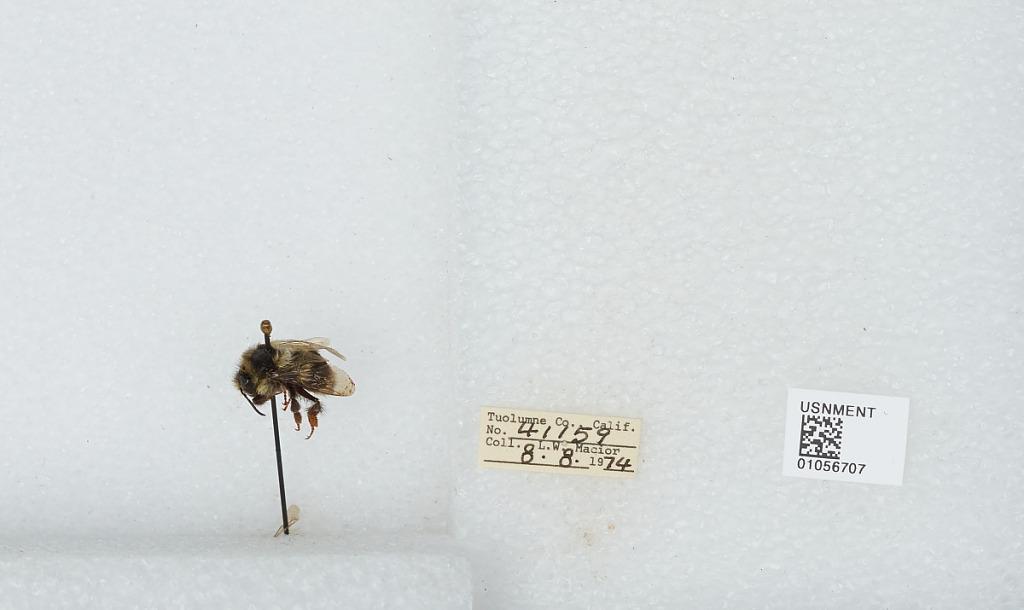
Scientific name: Bombus bifarius nearcticus
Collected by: L. Macior
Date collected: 1974-8-8
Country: United States
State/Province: California
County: Tuolumne
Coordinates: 38.02, -119.93